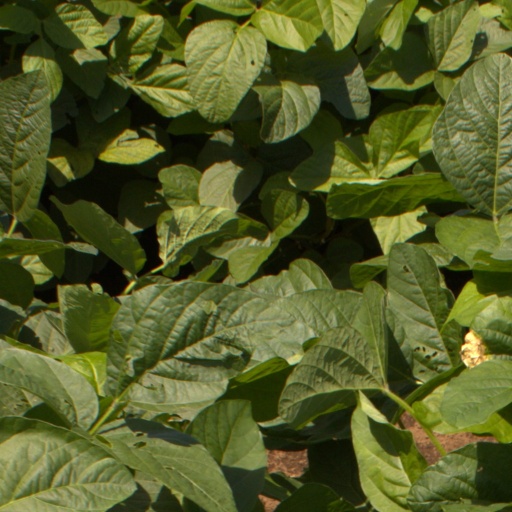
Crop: soybean